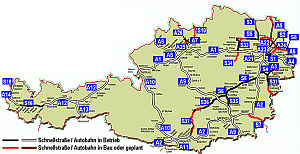
Østrigs transport / Veje og trafik / Veje
Motorvejsnettet i Østrig
Østrigs transport omfatter vejnettet, togdriften samt flytrafikken i Østrig.